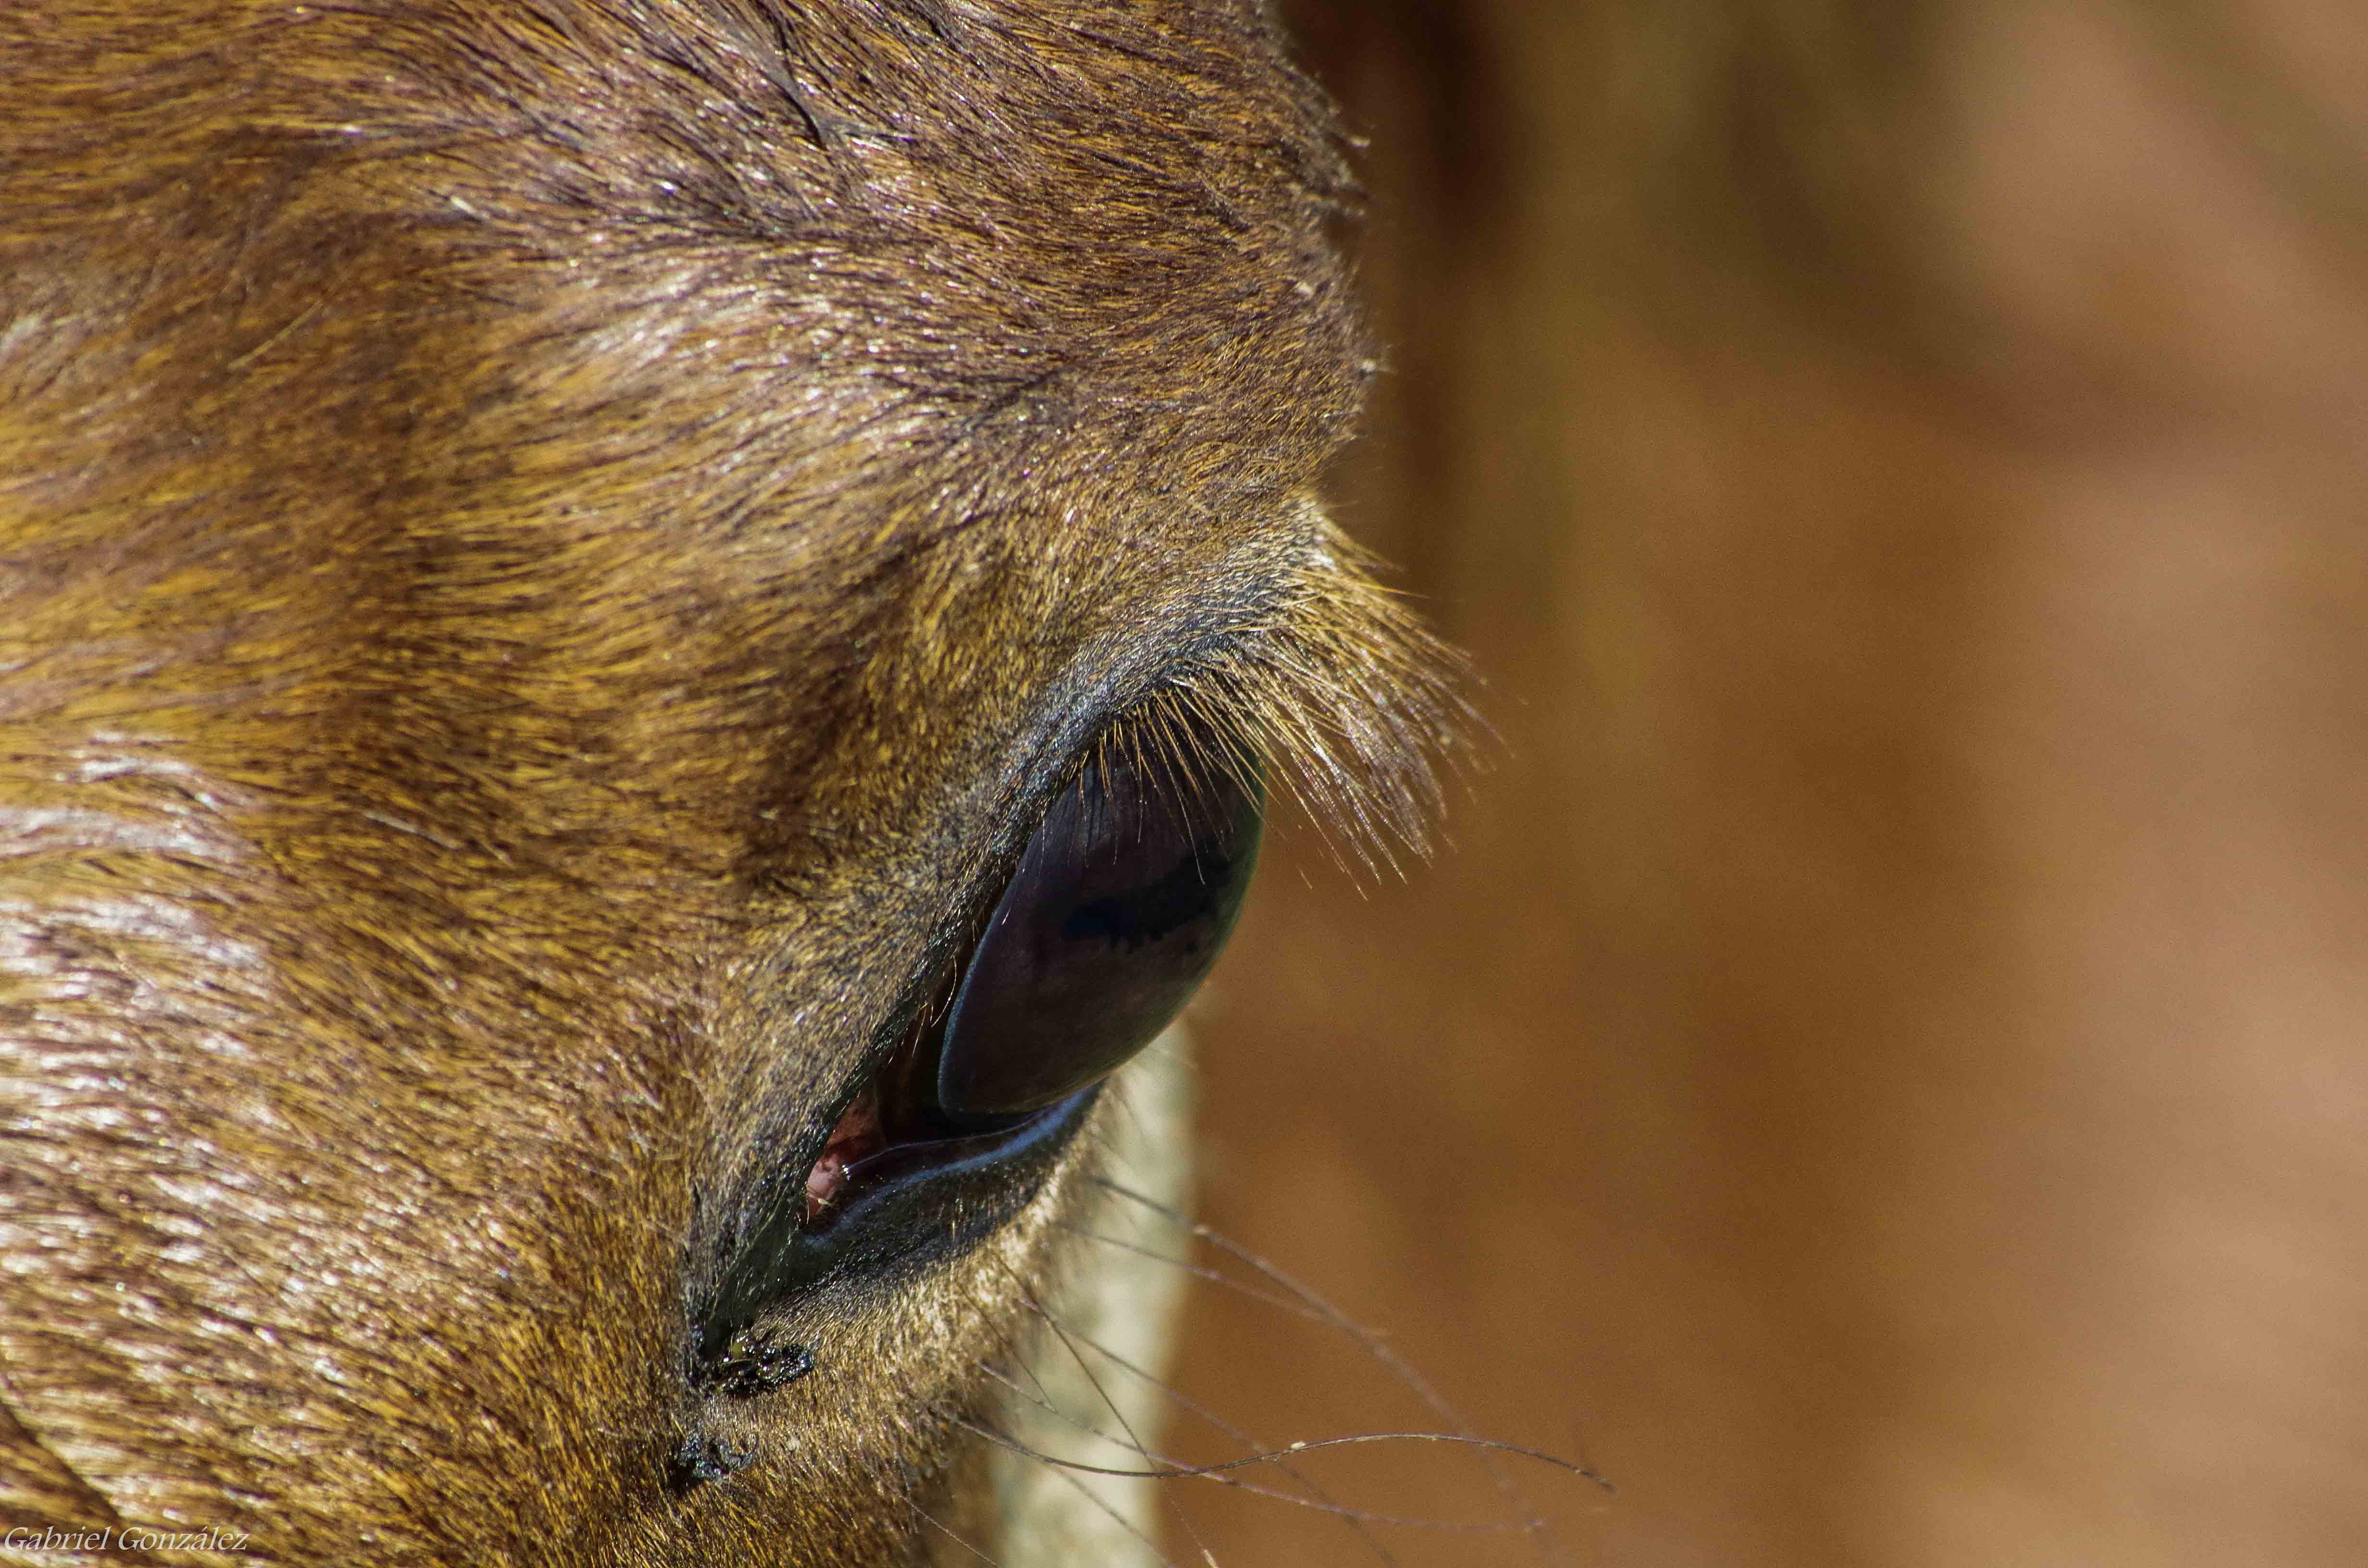
nature, wildlife, horse, mammal, fauna, close up, nose, whiskers, snout, baboon, eye, animals, head, vertebrate, naturaleza, galicia, caballos, organ, espana, ggl1, gaby1, animales, meira, pentaxk30, pentax80320, old world monkey, meiragaliciaespa a